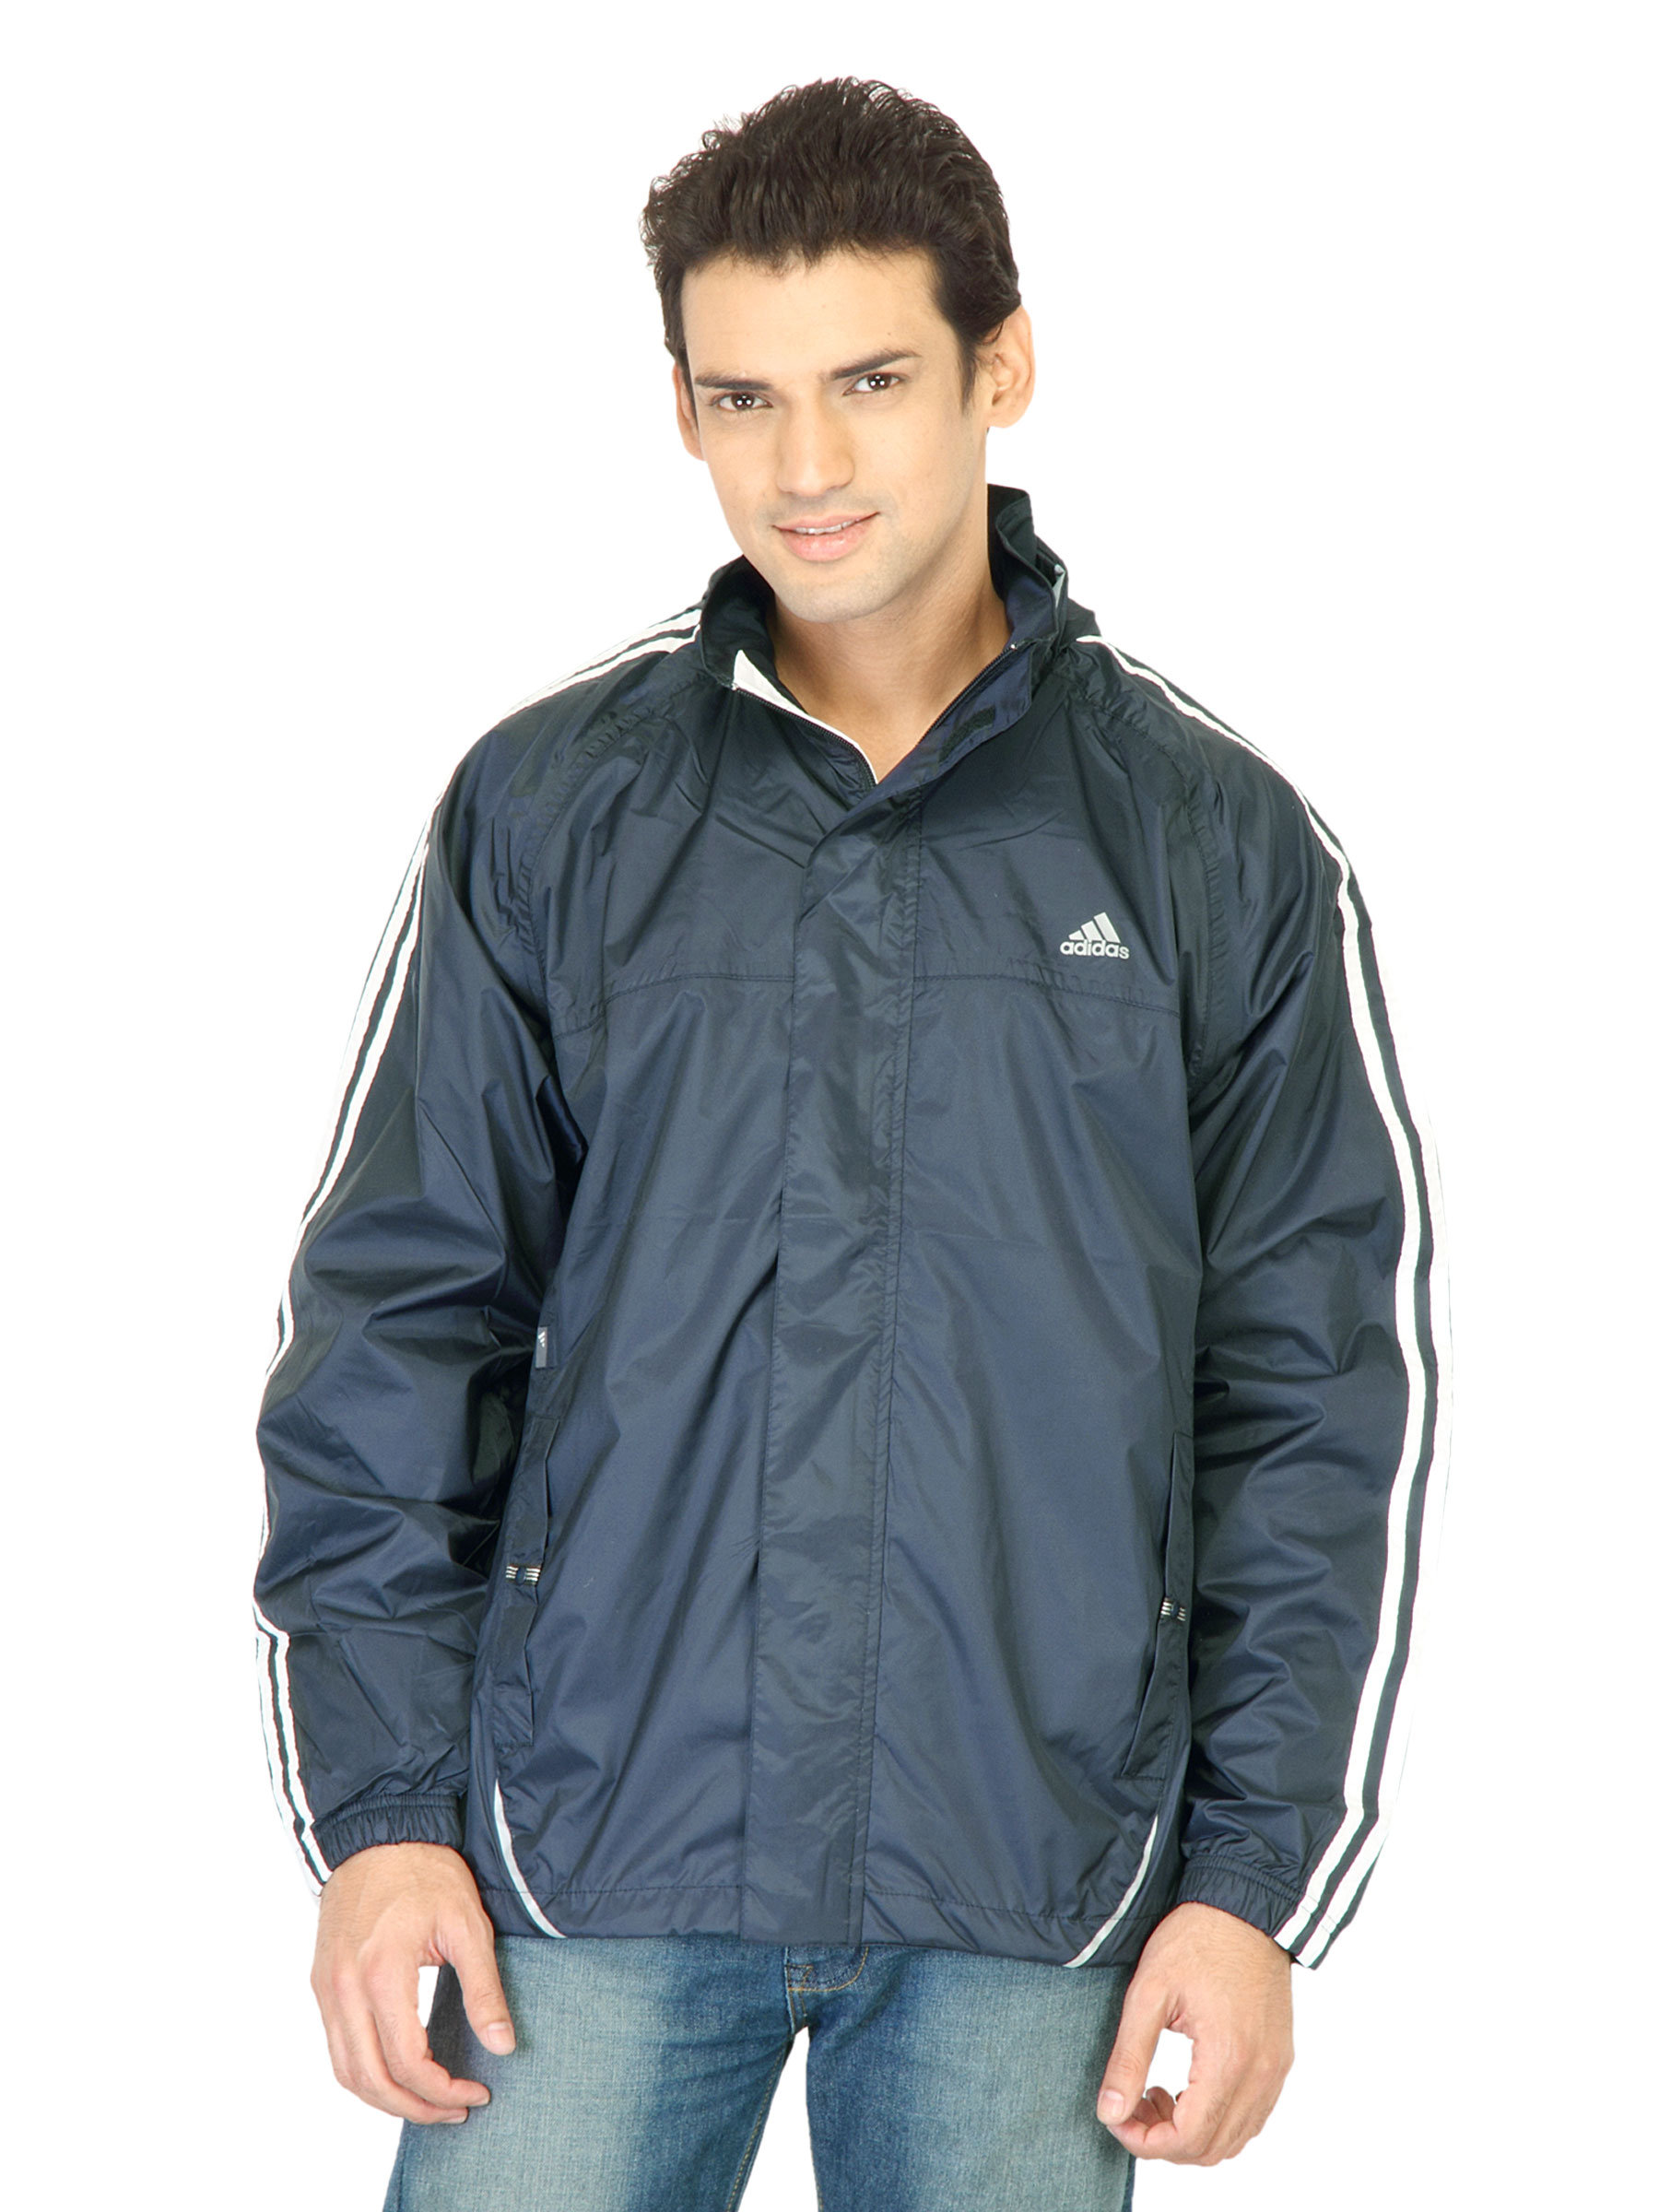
ADIDAS Men Ess 3s Rainjkt Navy Blue Jackets
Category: Apparel / Topwear / Jackets
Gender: Men
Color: Navy Blue
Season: Fall 2011
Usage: Sports